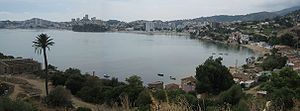
Annaba
Kysten ved Annaba
Annaba er en by i det nordøstlige Algeriet, med et indbyggertal på cirka 258.000. Byen er hovedstad i Annaba-provinsen, og ligger ved landets kyst til Middelhavet, og tæt ved grænsen til nabolandet Tunesien.